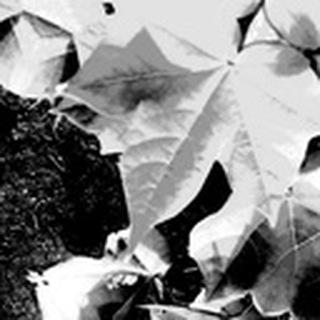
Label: healthy_cotton